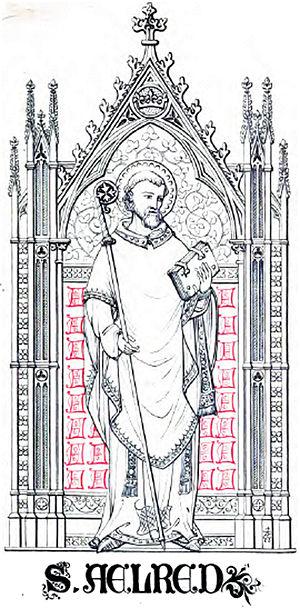
Ælred de Rievaulx, né au début de 1110 et mort le 12 janvier 1166, est un moine cistercien qui devient le troisième abbé de Rievaulx en 1147. Il a laissé de nombreux écrits et a été l'un des moines cisterciens les plus influents d'Angleterre de son temps ; on le nomme le saint Bernard anglais. Il est considéré comme docteur de la charité et de l'amitié, et est commémoré comme saint dans la liturgie des Église catholique et anglicane le 12 janvier.